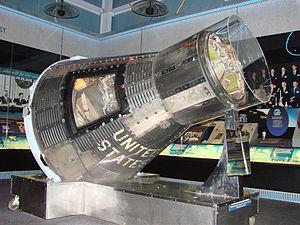
Le programme Mercury est le premier programme spatial américain à avoir envoyé un Américain dans l'espace. Il débute en 1958, quelques mois après la création de l'agence spatiale américaine NASA, et s'achève en 1963. Les objectifs du programme sont de placer un homme en orbite autour de la Terre, d'étudier les effets de l'impesanteur sur l'organisme humain et de mettre au point un système de récupération fiable du véhicule spatial et de son équipage.
Le véhicule spatial Mercury est le premier véhicule spatial américain à avoir été utilisé pour envoyer un homme dans l'espace. Il est développé dans le cadre du programme Mercury qui tente de rattraper dans l'urgence l'avance prise par les soviétiques dans le domaine du vol spatial habité avec le programme Vostok.